Abradab

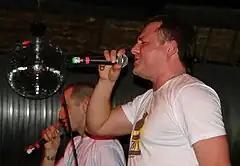
Michał and Marcin Marten during their concert in London in 2008

Marcin "AbradAb" Marten (born 12 November 1978 in Katowice) is a Polish rapper, actor and music producer. Marten is a founding member of big Polish hip-hop group Kaliber 44 and, since 2002, a solo artist. He is a member of Polish Society of the Phonographic Industry (Związek Producentów Audio Video, ZPAV). Marten is a winner of four Fryderyk awards. In 2011, "Machina" magazine placed Marten at No.17 on the list of 30 best Polish rappers. He has also collaborated with artists like Piotr Banach, Bosski Roman, Maciej Maleńczuk, Wojciech Waglewski, Grubson, L.U.C, Ania Dąbrowska, Happysad, Tede, Peja, Gromee, Augustus Pablo, Kali and O.S.T.R.